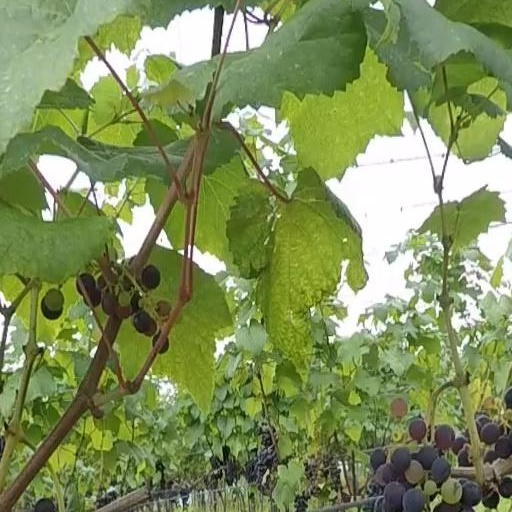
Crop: grape